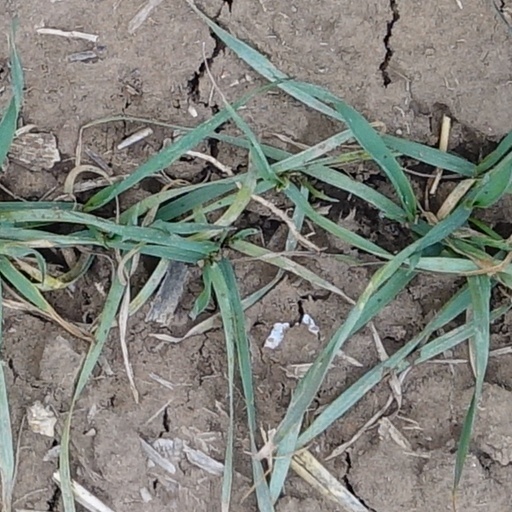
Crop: wheat